Junior Eurovision Song Contest 2023

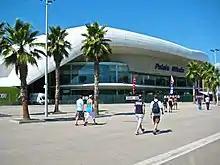
Palais Nikaïa, host venue of the 2023 contest.

The contest took place at the Palais Nikaïa in Nice, a multi-purpose concert hall, following the country's victory at the with the song "" by Lissandro. This was the second time that France hosted the Junior Eurovision Song Contest, the first being in Paris in .